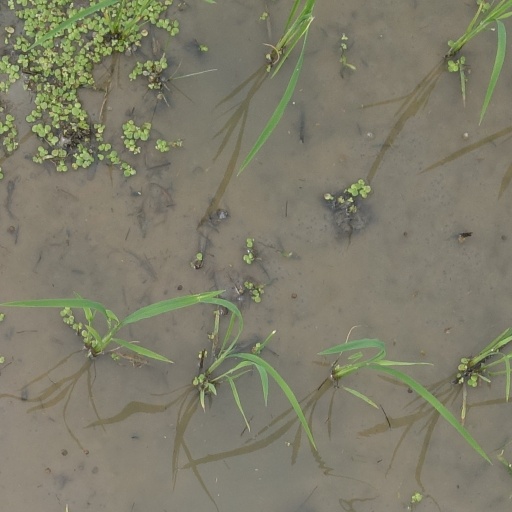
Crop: rice